List of Nashville Sounds awards, All-Stars, and league leaders

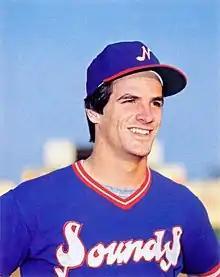
A man in a blue baseball jersey with "Sounds" on the front and blue cap with a big smile

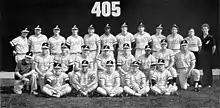
A black and white photograph of baseball players in uniforms and caps posed in three rows standing, sitting, and kneeing on a baseball field

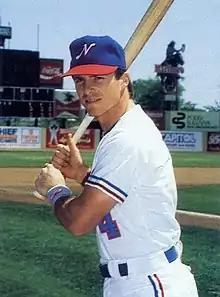
A man in a white baseball jersey with red and blue trim stands holding a bat

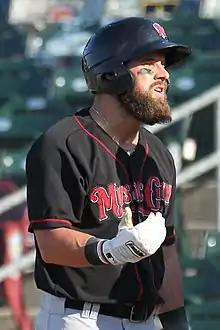
A man wearing a black batting helmet and black baseball jersey with "Music City" written across the chest in red lettering

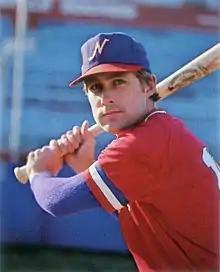
A man wearing a red baseball jersey and blue cap posed preparing to swing his bat

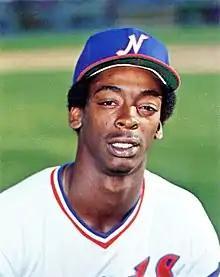
A man in a white baseball jersey and a blue cap with a white "N" on the front smiles for the camera.

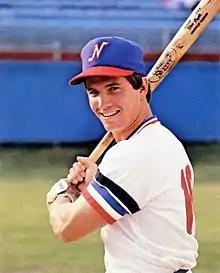
A man in a white baseball uniform with "Sounds" on the front in red and blue and a blue cap with a white "N" on the front posed holding his bat behind his head

These players won Most Valuable Player (MVP) Awards for their contributions in the Southern League All-Star Game (1978–1984) or the Triple-A All-Star Game (1988–2019).